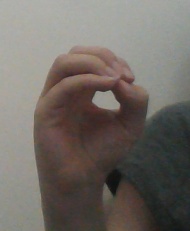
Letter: ha